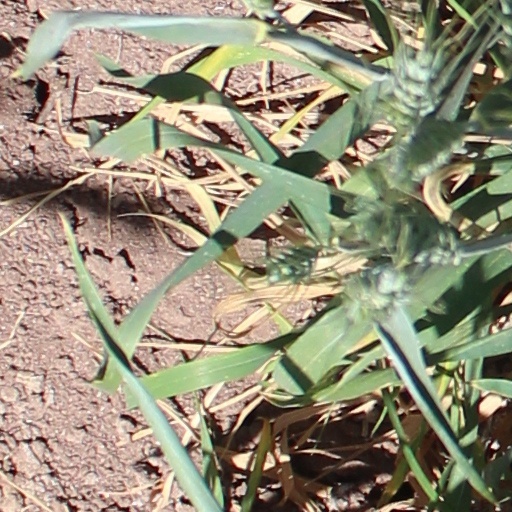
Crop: wheat